Last POW Camp Memorial

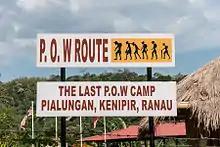
The "POW route" signboard before the memorial.

The "Last POW Camp Memorial" is the final station of the "POW Route" during the three death marches. The route begins in Sandakan and ends at the "Last Camp" of Ranau. Each station on the route is marked with a sign.